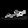
Label: Sandal